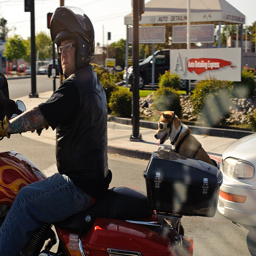
A man riding a red motorcycle down a street with a dog on back of it.
A guy on a motorcycle with a small dog on it.
A man on a motorcycle going for a ride with his dog.
A man that is riding on a motorcycle with a dog.
The man is riding his motorcycle with his dog.